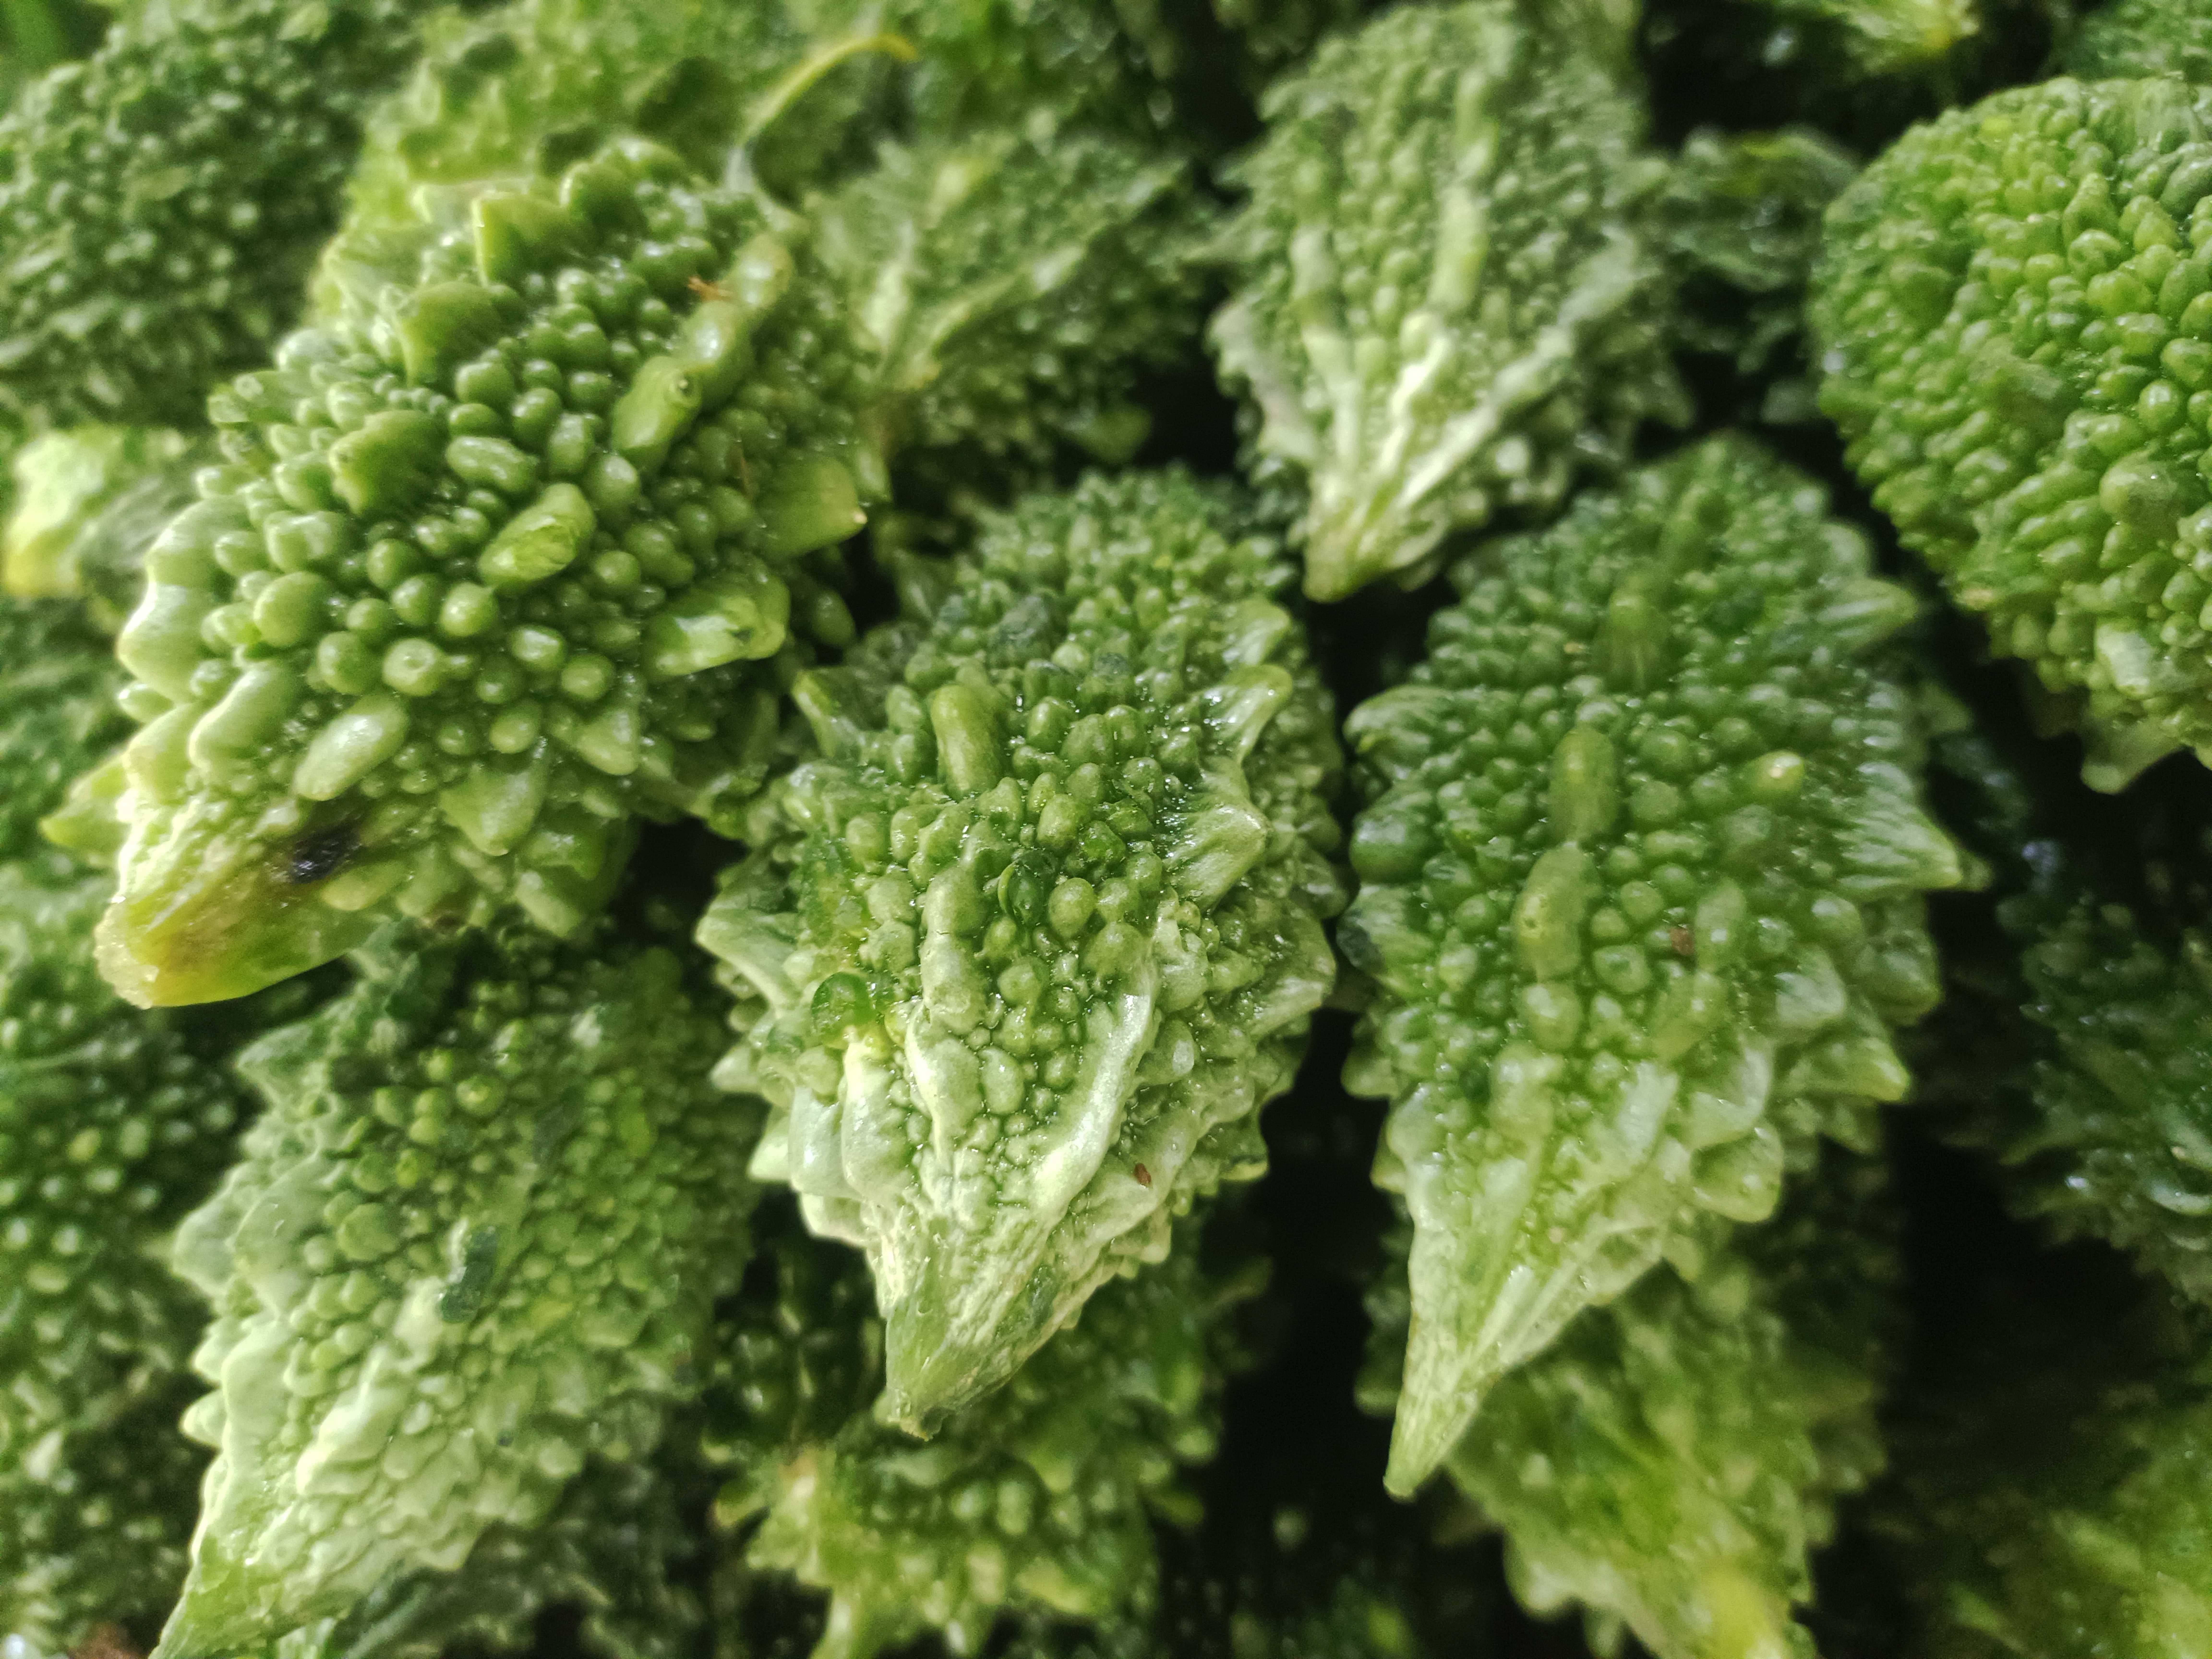
Label: Momordica charantia